George Brett

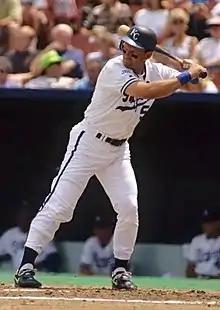
Brett batting in 1990

A year later, Brett emerged as a power hitter, batting .312 while clubbing 22 home runs and recording 88 RBI in 139 games, as the Royals headed to another ALCS. In Game 5 of the 1977 ALCS, following an RBI triple, Brett slid into third and was called safe then was kicked in the head by Graig Nettles, after which Brett stood and threw a punch at Nettles, igniting a bench-clearing brawl.